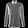
Label: Shirt